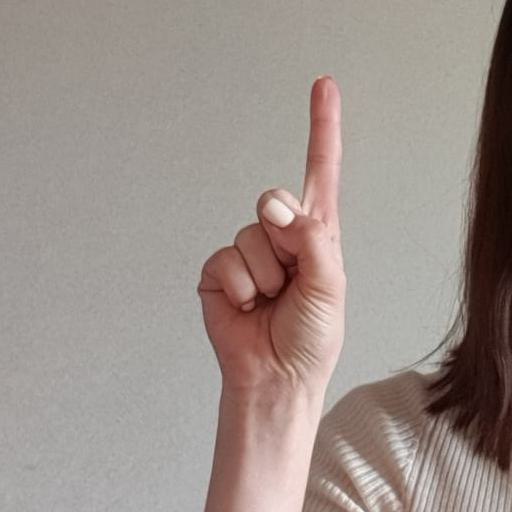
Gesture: one